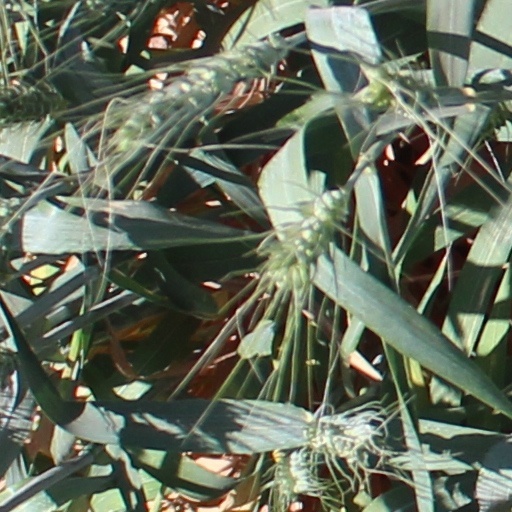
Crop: wheat